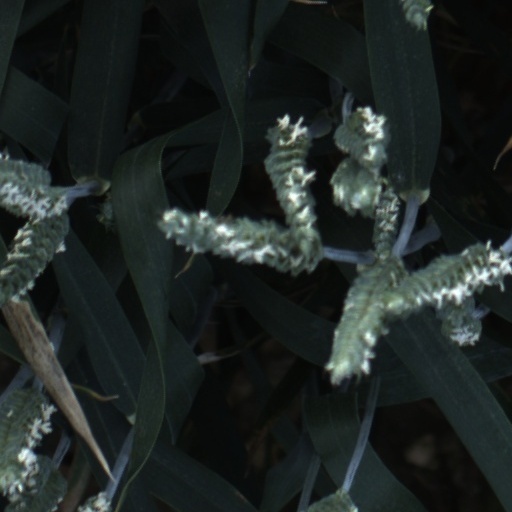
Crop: wheat